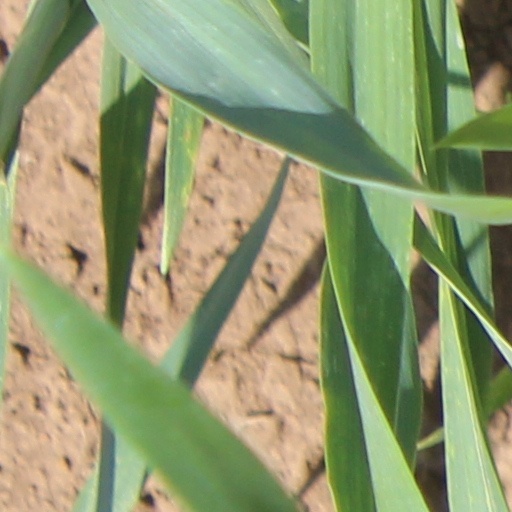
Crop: wheat